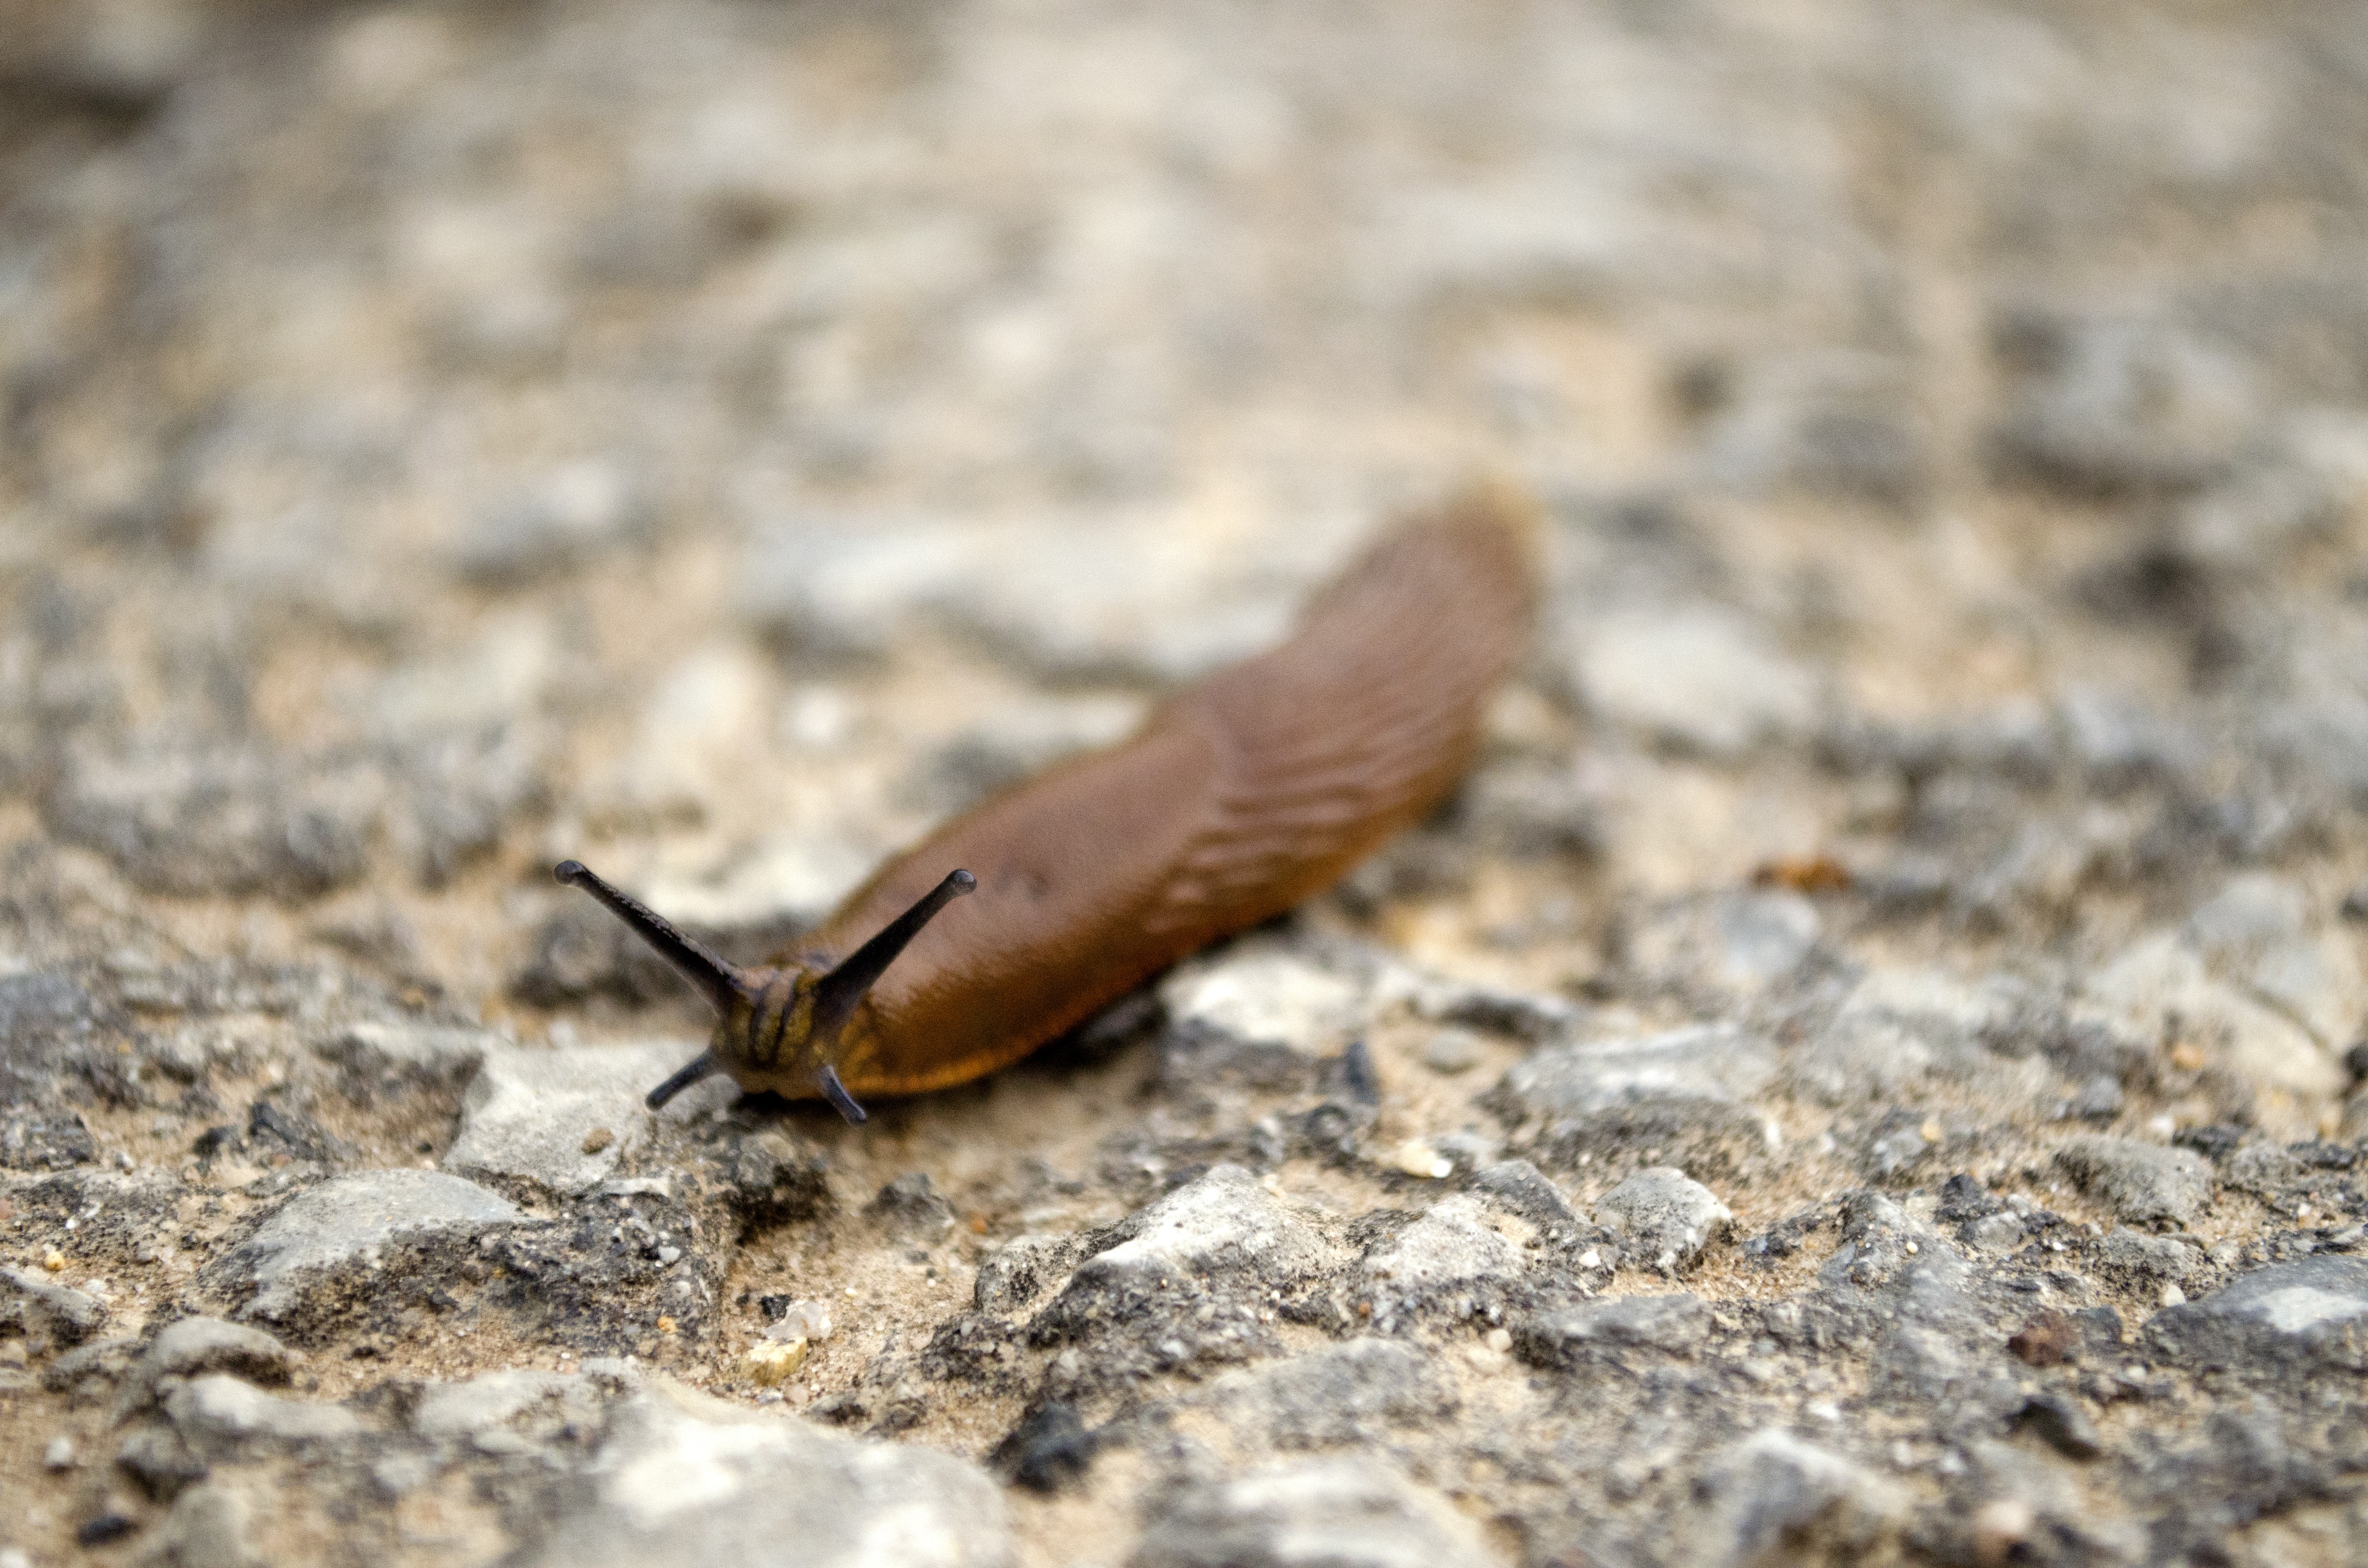
landscape, nature, pedestrian, ground, photography, rain, wet, animal, stone, wildlife, insect, macro, brown, soil, lane, fauna, invertebrate, close up, crawl, outside, snail, animals, slimy, creature, reptiles, away, molluscs, slug, nasty, slick, macro photography, cycle path, probe, stone floor, land snail, schwarzach, schwarzach am main